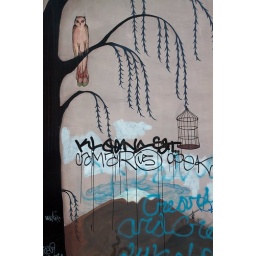
bird in tree